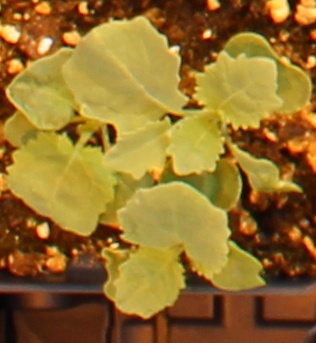
Label: Canola